Franklin C. Bing

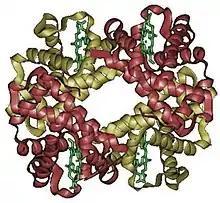
Hemoglobin

During Bing's time as a faculty in the department of Biochemistry in the Western Reserve University, Heinle and Bing developed a new approach to measure the number of red blood cells and the concentration of hemoglobin in 1933 and this measurement was more accurate than previous method and it may has certain application value in small animal research. In 1934, Bing did an experiment with a group of anaemic mice and a group of normal mice to measure their levels of copper and iron. The result of this experiment presented that the significant intraperitoneal advantage over oral iron may be due to the retention of copper. The rapid reconstruction of hemoglobin reflected the improvement of copper utilization rate. In addition, he did a chemistry experiment on anaemic mice and bread. He fed a group of mice bread which containing iron and copper elements for a long period. At the same time, he kept the other mice on a normal diet. The result of this chemistry experiment showed that hemoglobin could be grown and regenerated by both iron and copper elements in bread. In 1940, the JAMA Network published an article on lead and food safety. This report was an experimental study supported by the American Medical Association. Bing and other researchers conducted a number of experimental studies that provided that most of the large amounts of food they tested before, contained trace amounts of lead. Studies showed that these trace amounts of lead could be dangerous to humans over time. According to existing studies and researches, The Council on Foods had repeatedly highlighted the dangers of lead to humans and increased efforts to improve food safety from lead contamination.